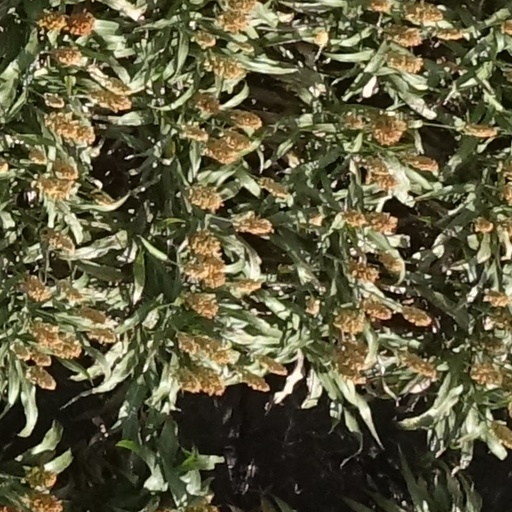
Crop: sorghum